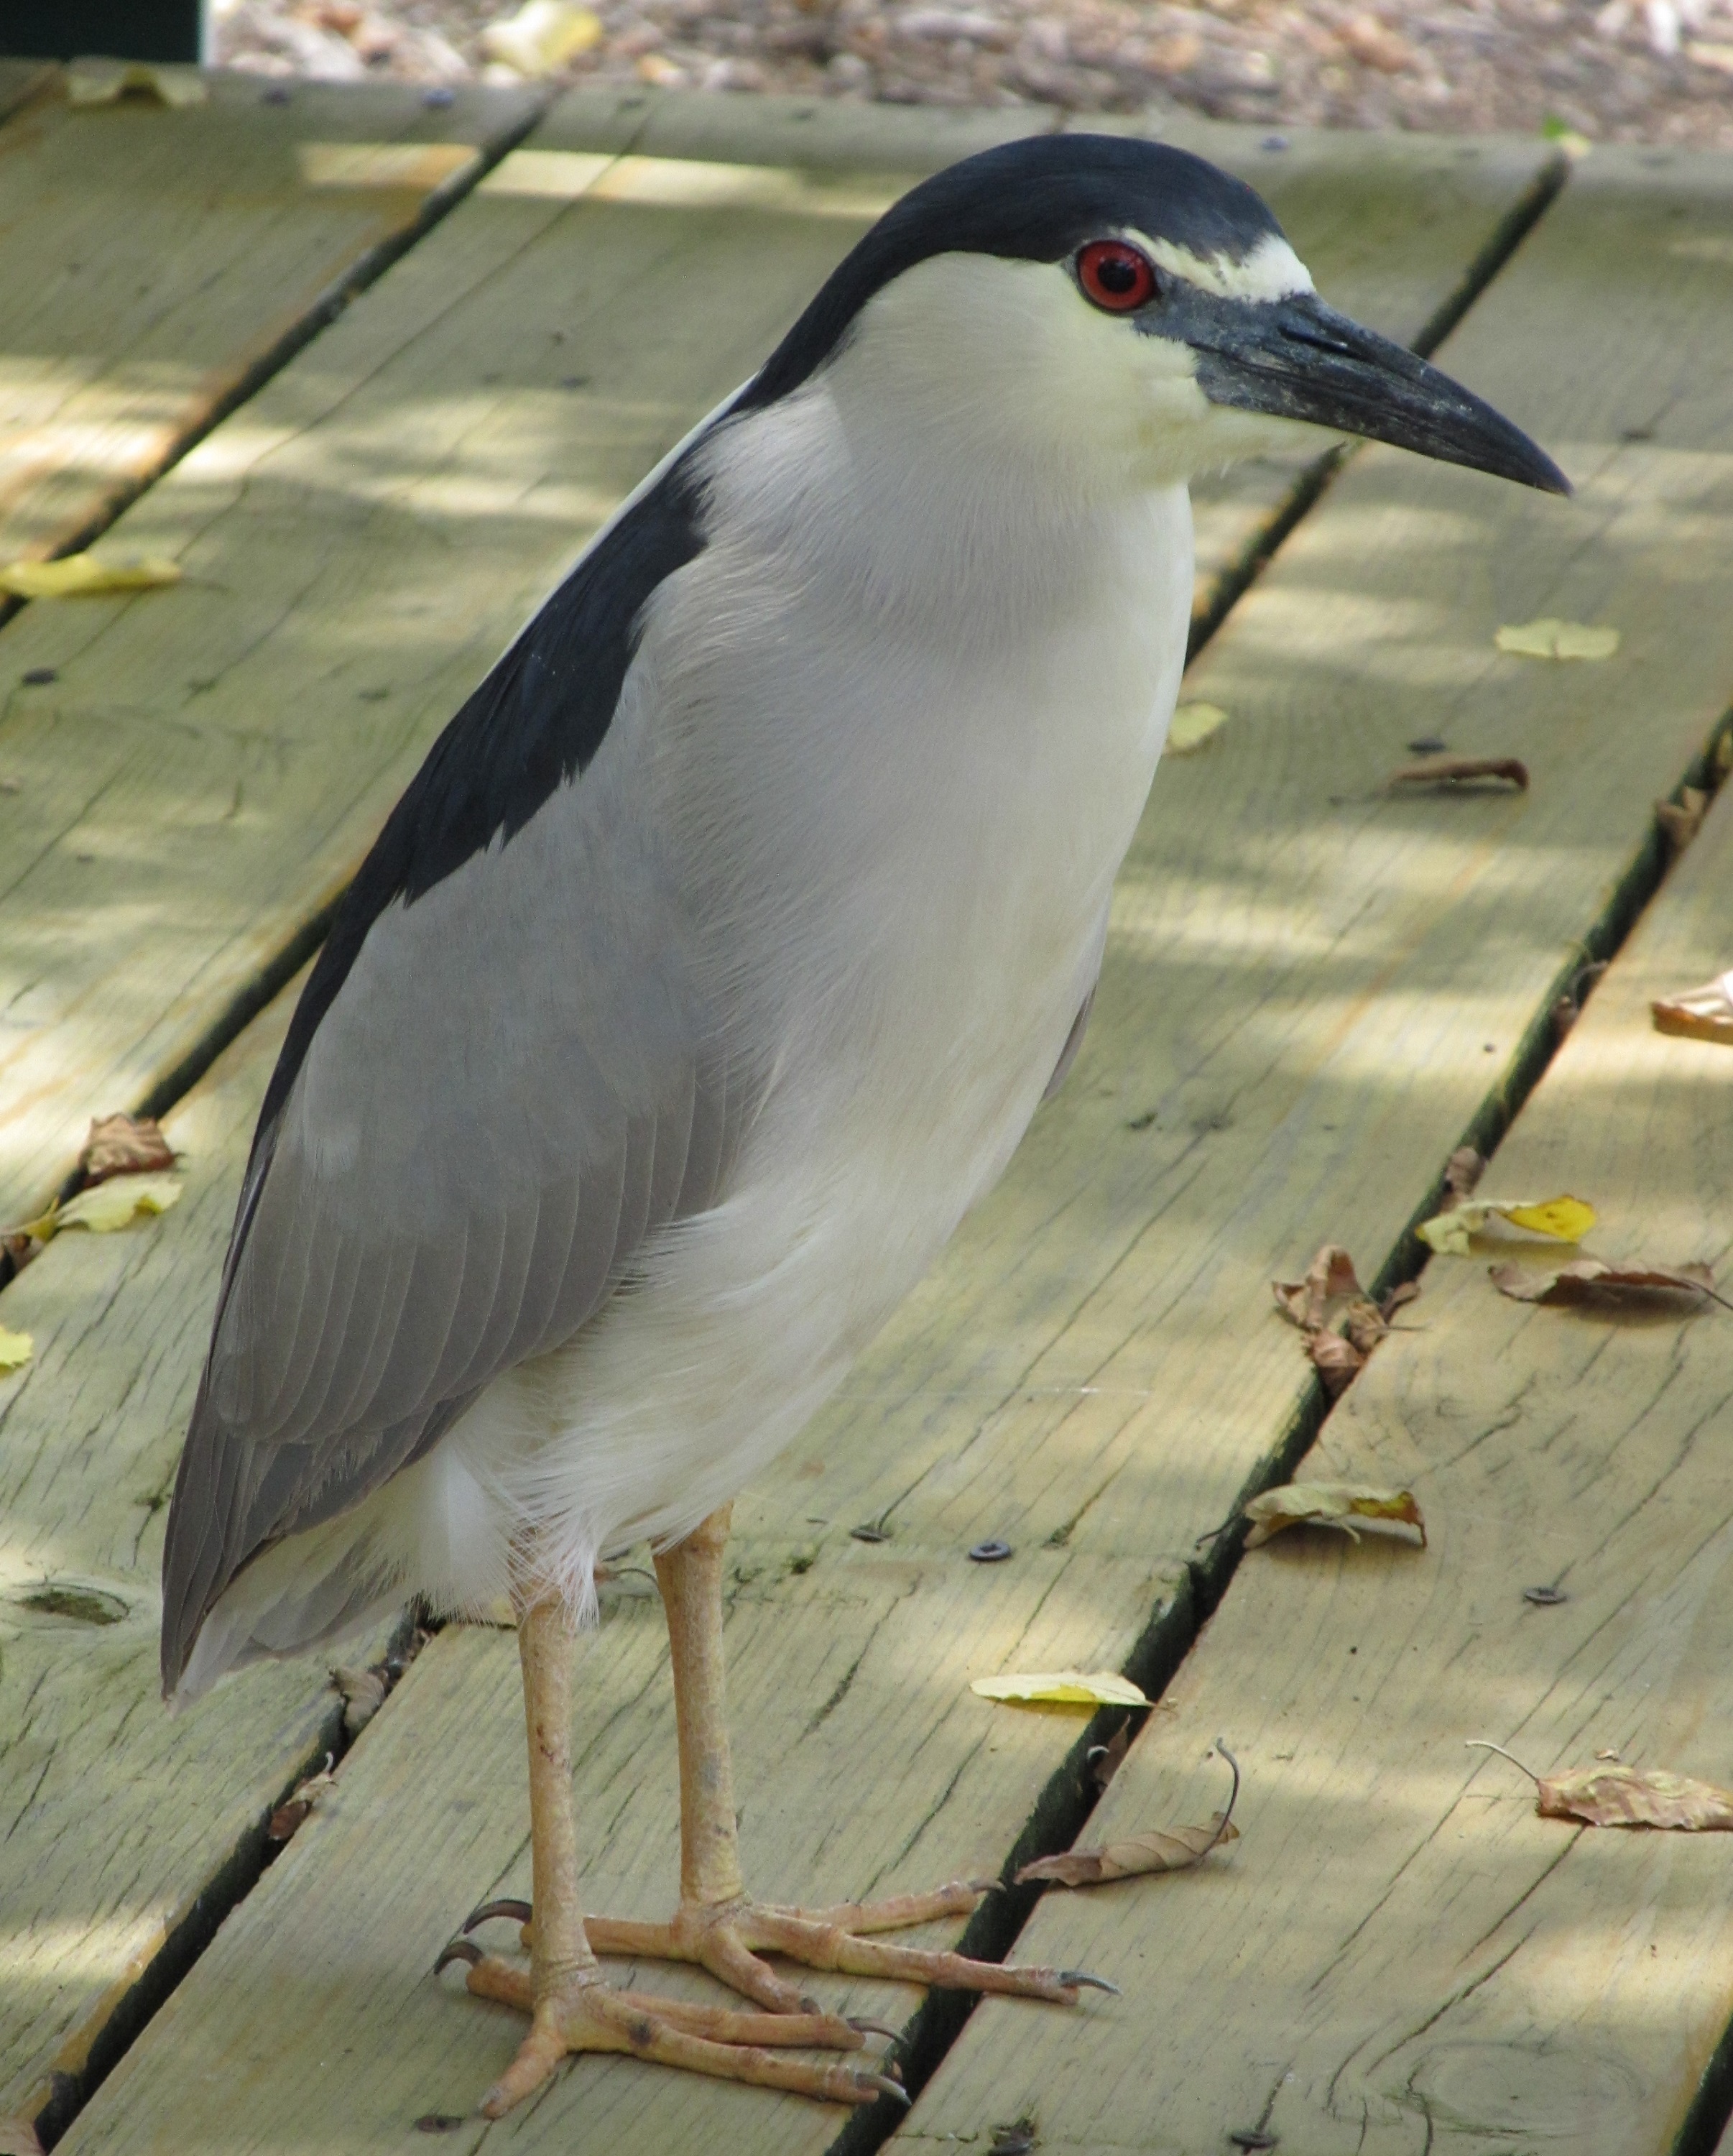
nature, bird, wing, deck, looking, wildlife, wild, standing, portrait, beak, aquatic, fauna, vertebrate, heron, wader, black crowned night